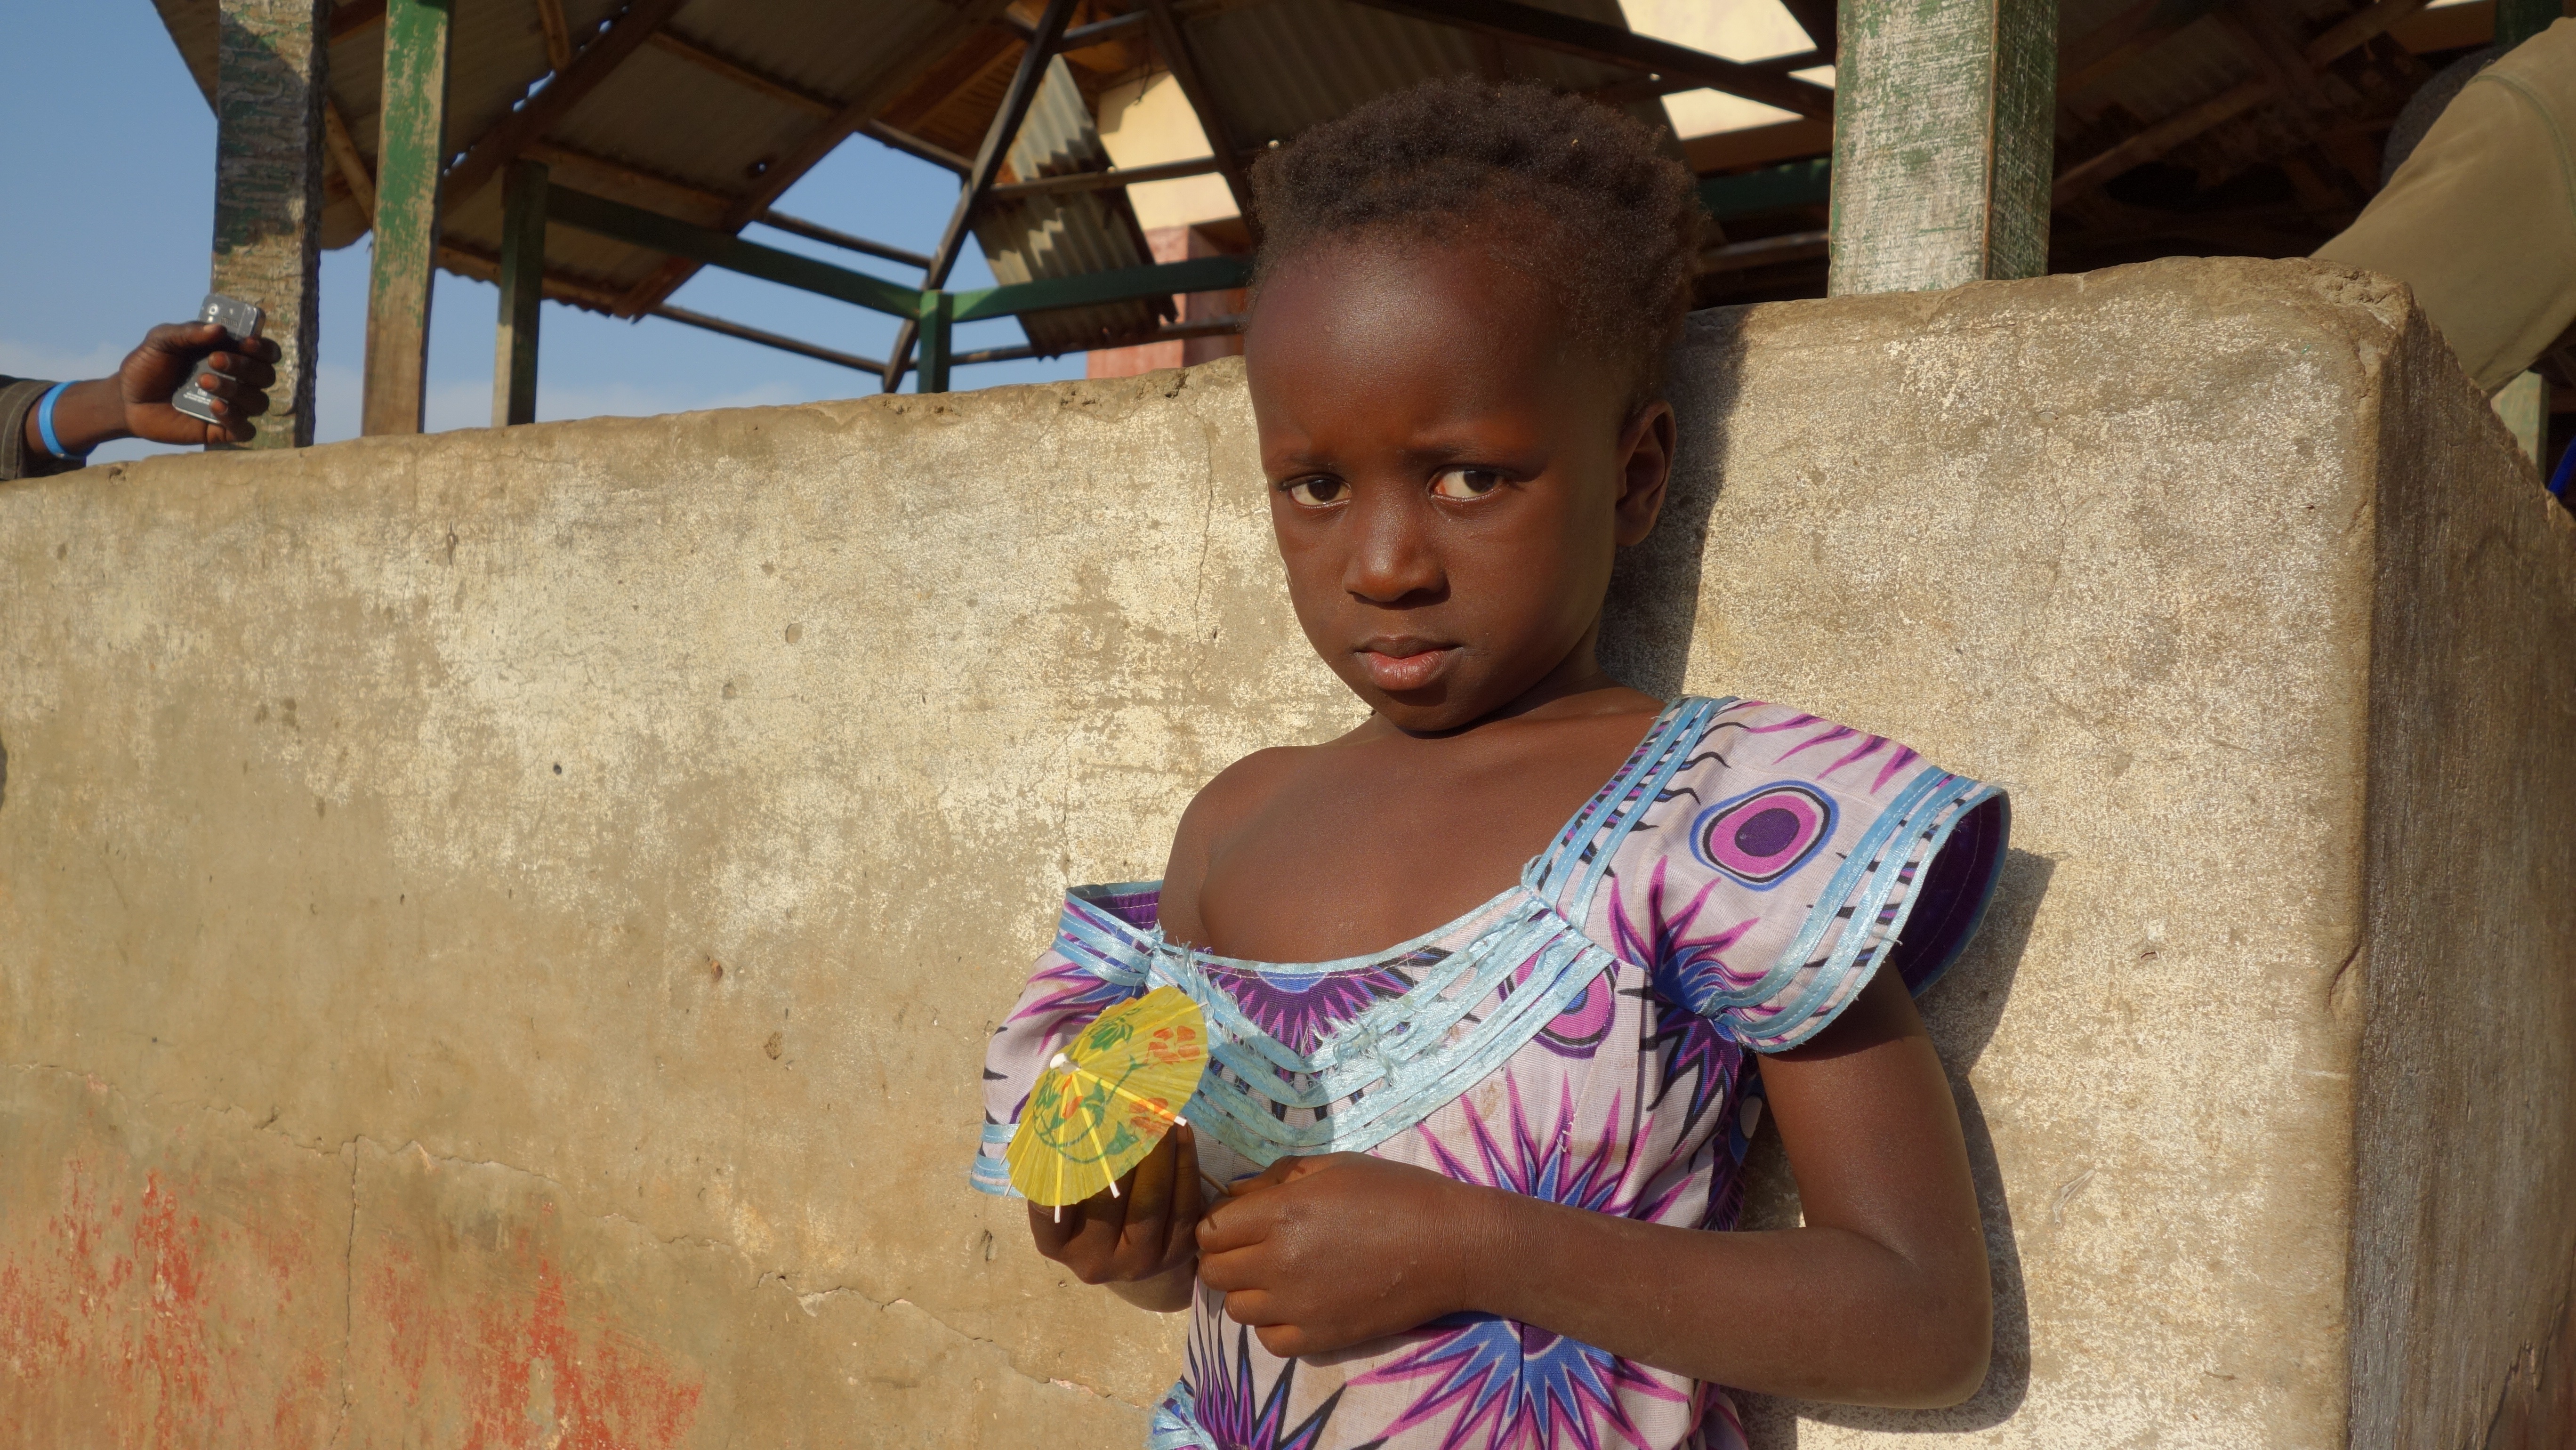
person, people, girl, spring, color, child, fun, temple, day, shy, gambia